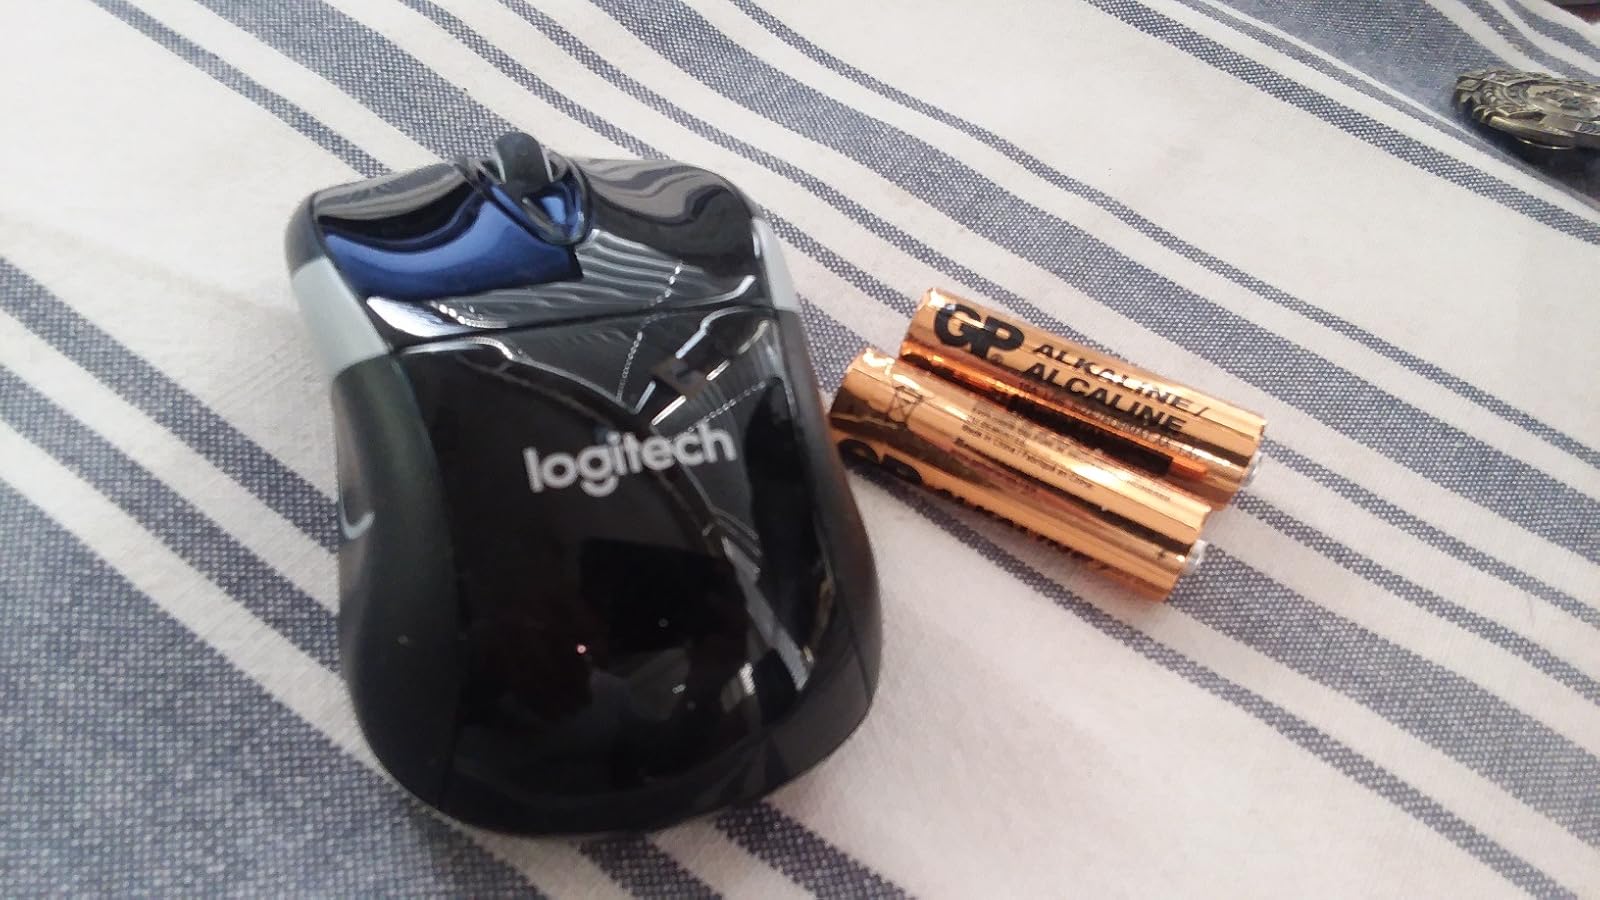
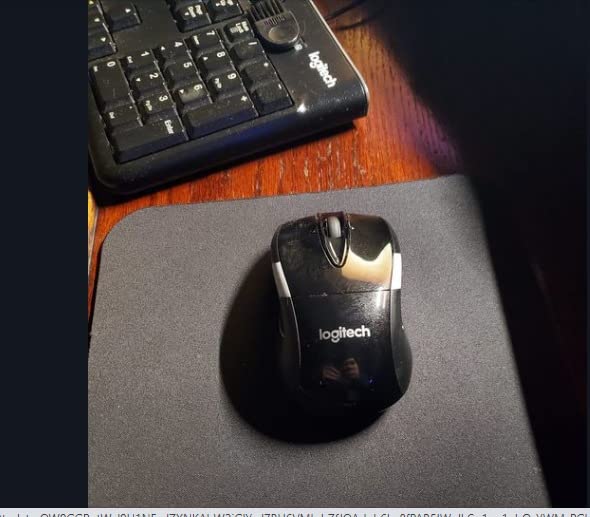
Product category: mouse
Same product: yes